Public property

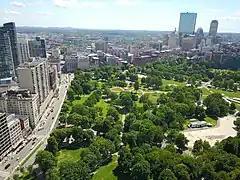
Public streets and parks like Tremont Street (left) and Boston Common are considered public properties.

Public property is property that is dedicated to public use. The term may be used either to describe the use to which the property is put, or to describe the character of its ownership (owned collectively by the population of a state). State ownership, also called public ownership, government ownership or state property, are property interests that are vested in the state, rather than an individual or communities.